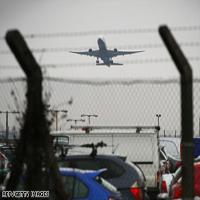
Weather: cloudy or overcast